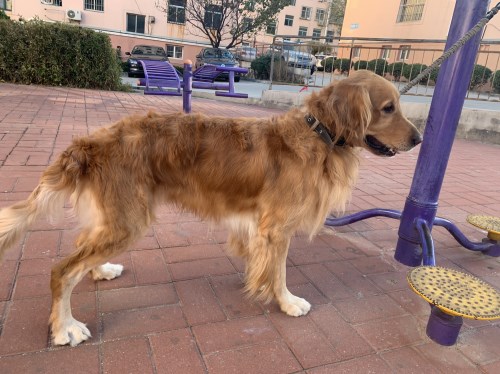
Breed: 5355-n000126-golden_retriever